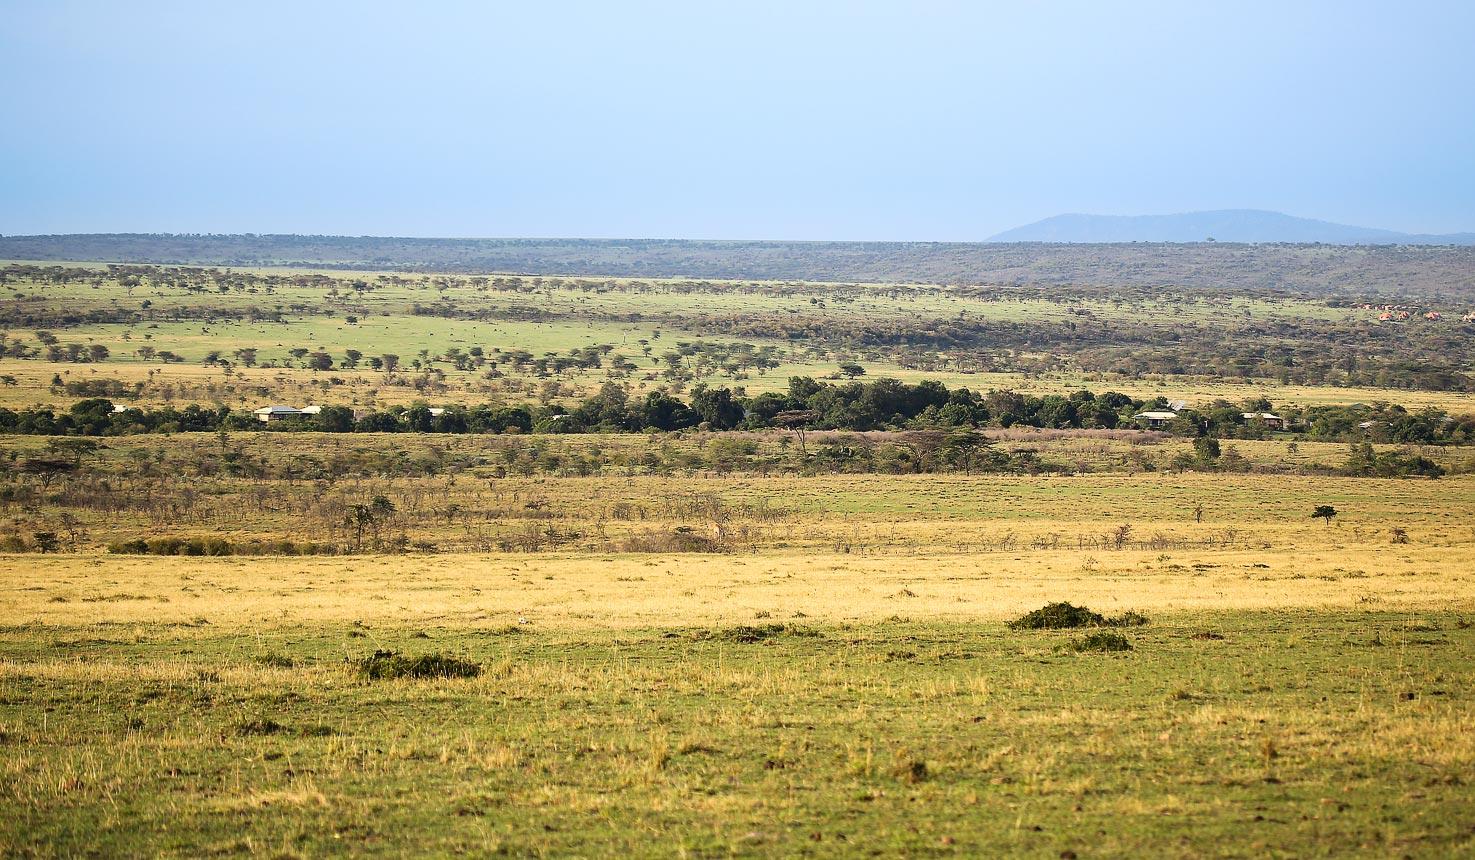
Mandhari ya eneo la wazi lililozungukwa na makazi ya watu pembezoni pamoja na miti, huku kukiwa na outo wa asili pamoja na majani yaliyodumaa kwa kuathiriwa na jua.